Gleyber Torres

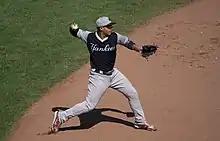
Torres during Players Weekend in 2018

Torres made his MLB debut on April 22, 2018, as the second-baseman against the Toronto Blue Jays, going 0-for-4. The next day, against the Minnesota Twins, Torres recorded his first MLB hit. On May 4, Torres hit his first career home run, off Josh Tomlin, which at the age of 21 was the youngest Yankee to homer since John Ellis in 1969. Two days later, against the Cleveland Indians, Torres hit his first career walk-off, a home run off relief pitcher Dan Otero, becoming the youngest Yankee to hit a walk-off homer and giving the Yankees a 7–4 victory. On May 21, against the Texas Rangers, Torres recorded his first multi-homer game when he hit two home runs as the Yankees won 10–5. On May 25 against the Los Angeles Angels, Torres hit a home run in his fourth straight game; at 21 years and 163 days old, he became the youngest player in American League history to accomplish that feat. Torres was named AL Player of the Week for the week ending on May 27, when he hit .368/.429/1.158 with five home runs and nine RBIs. On May 29, Torres hit a walk-off single to beat the Houston Astros in extra innings. Torres was also named American League Rookie of the Month for May. He slashed of .317/.374/.659 scoring 13 runs, 26 hits, nine home runs and 24 RBIs.